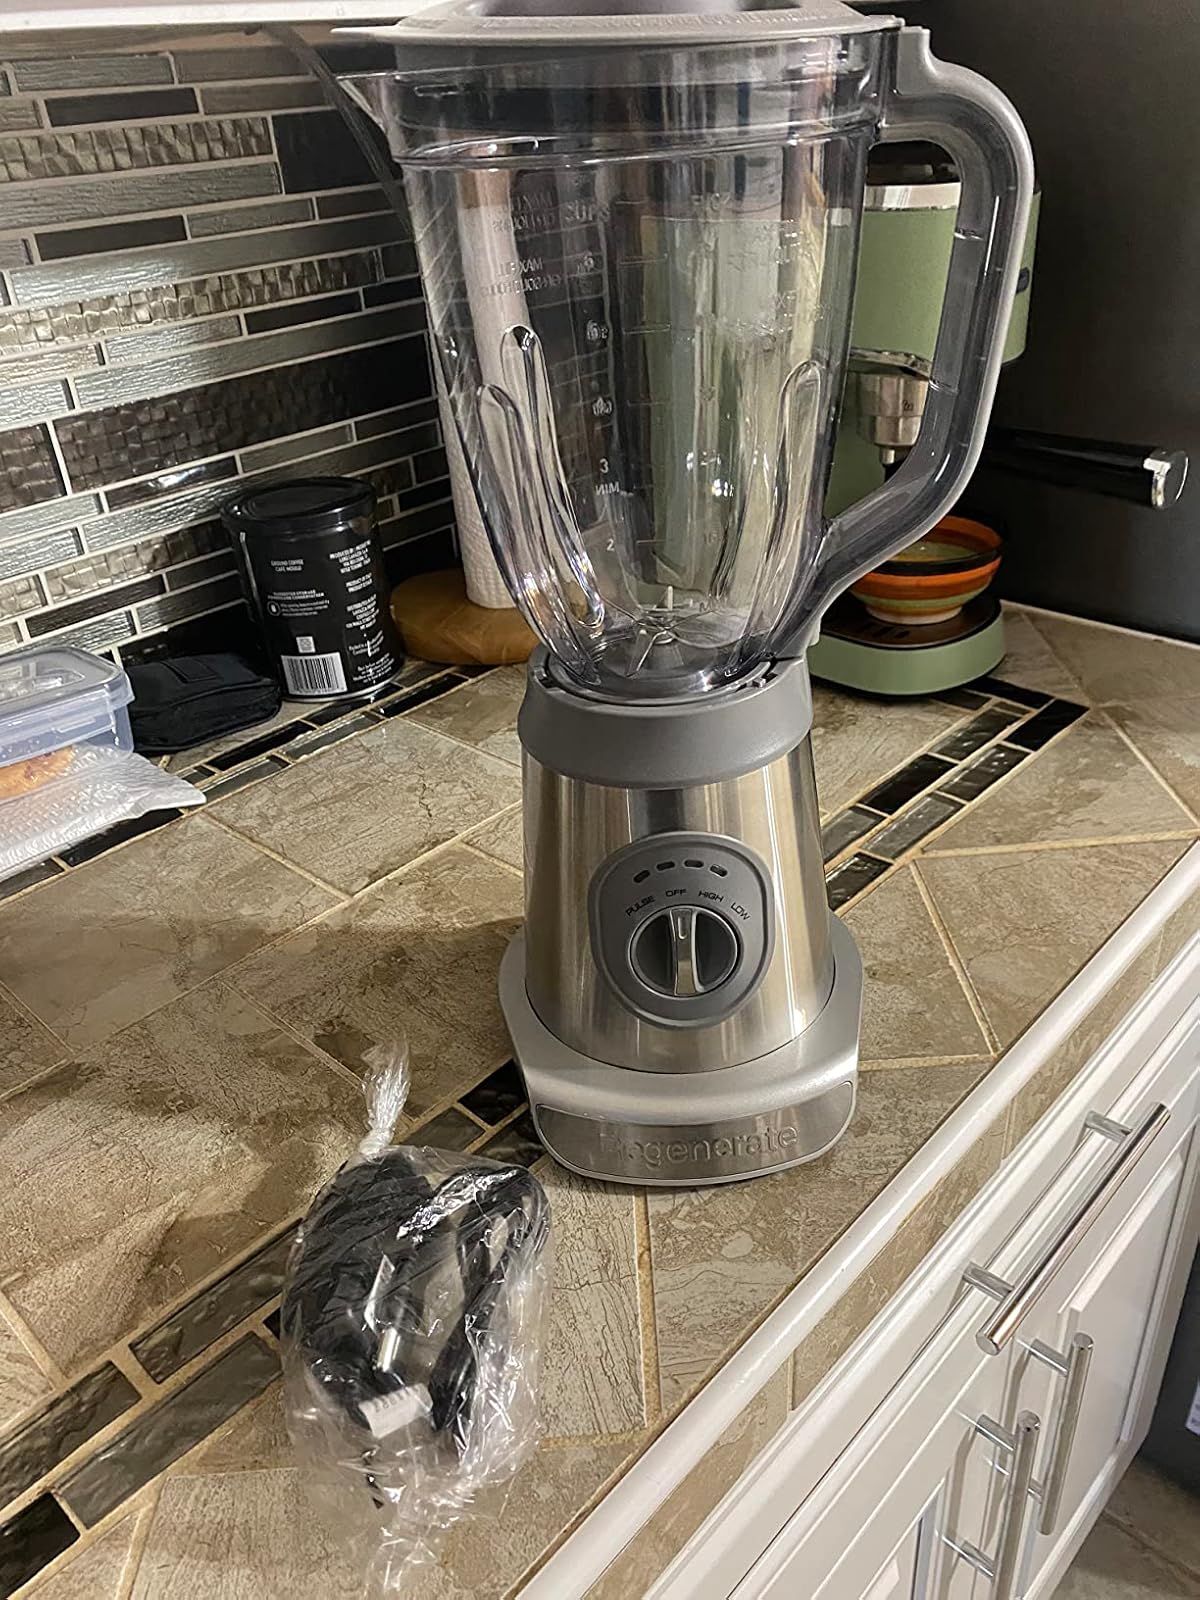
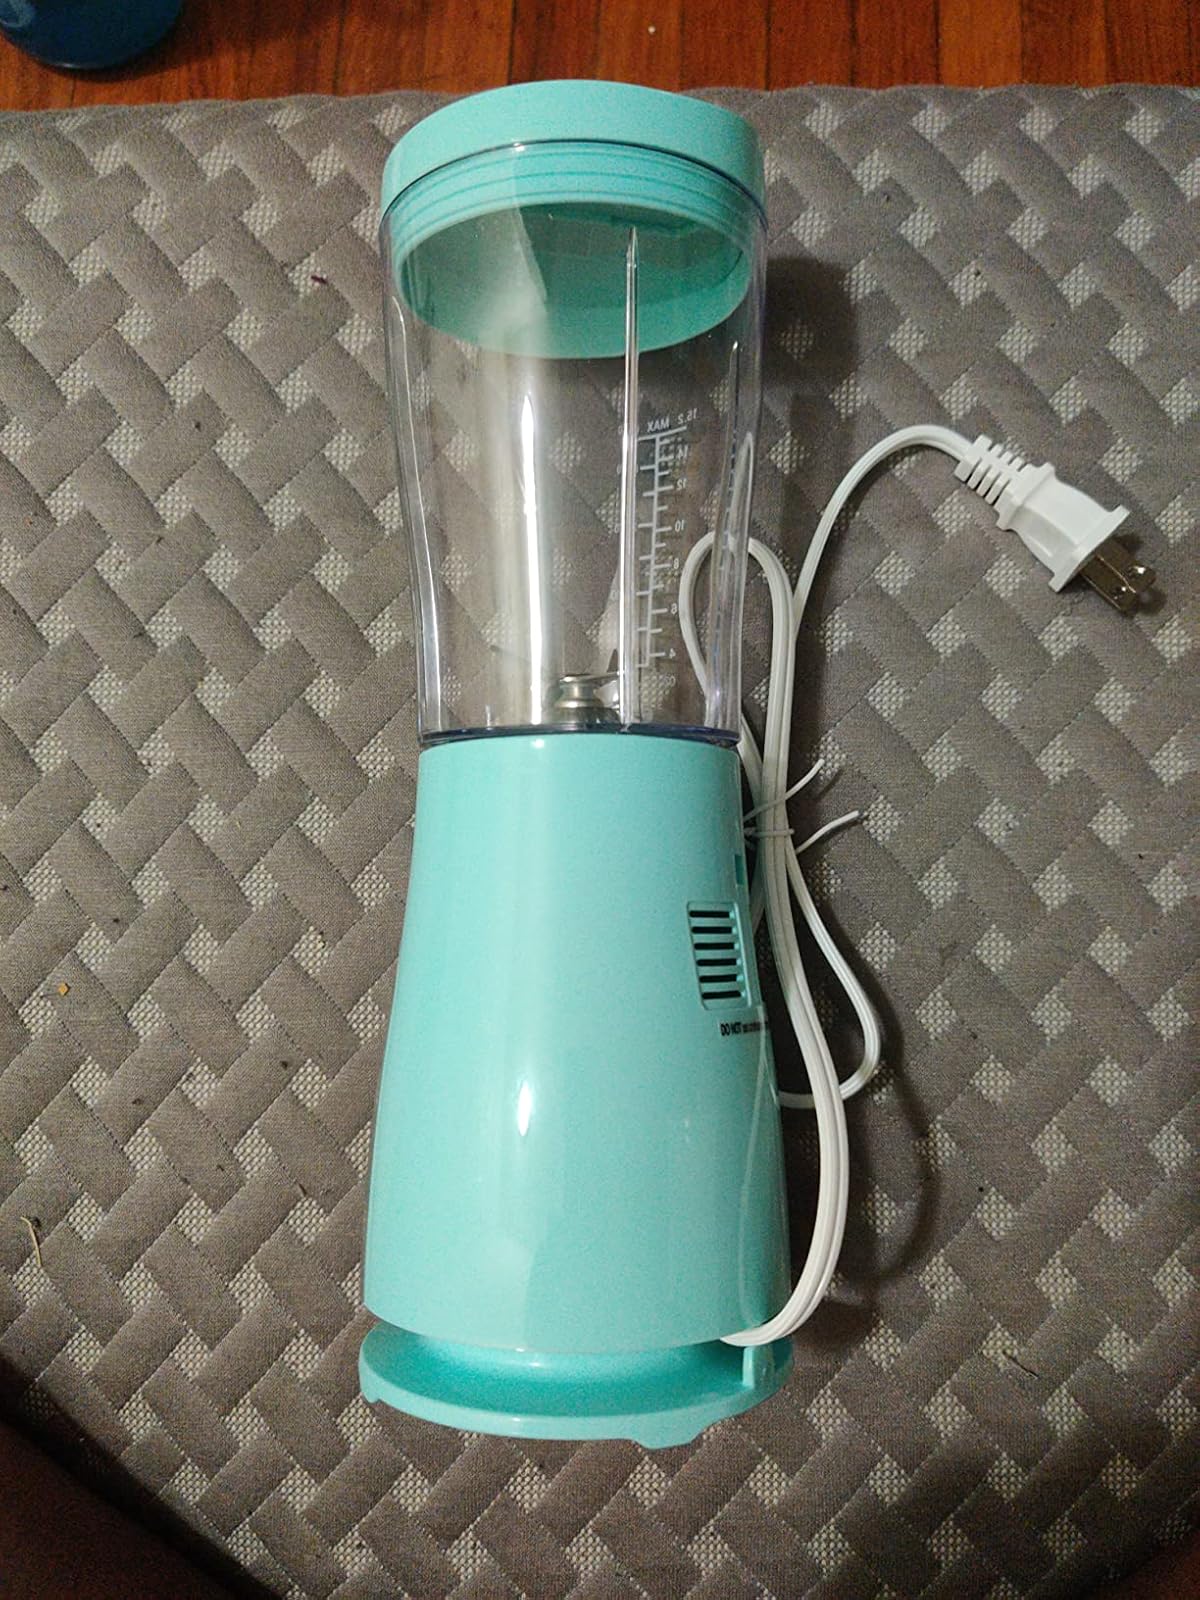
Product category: items_blender
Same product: no